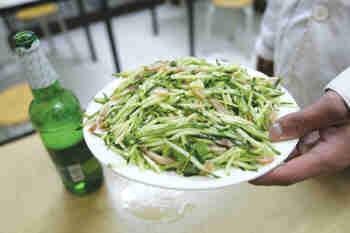
Label: trash